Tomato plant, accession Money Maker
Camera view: horizontal (90 deg, fisheye); turntable rotation: 120 degrees
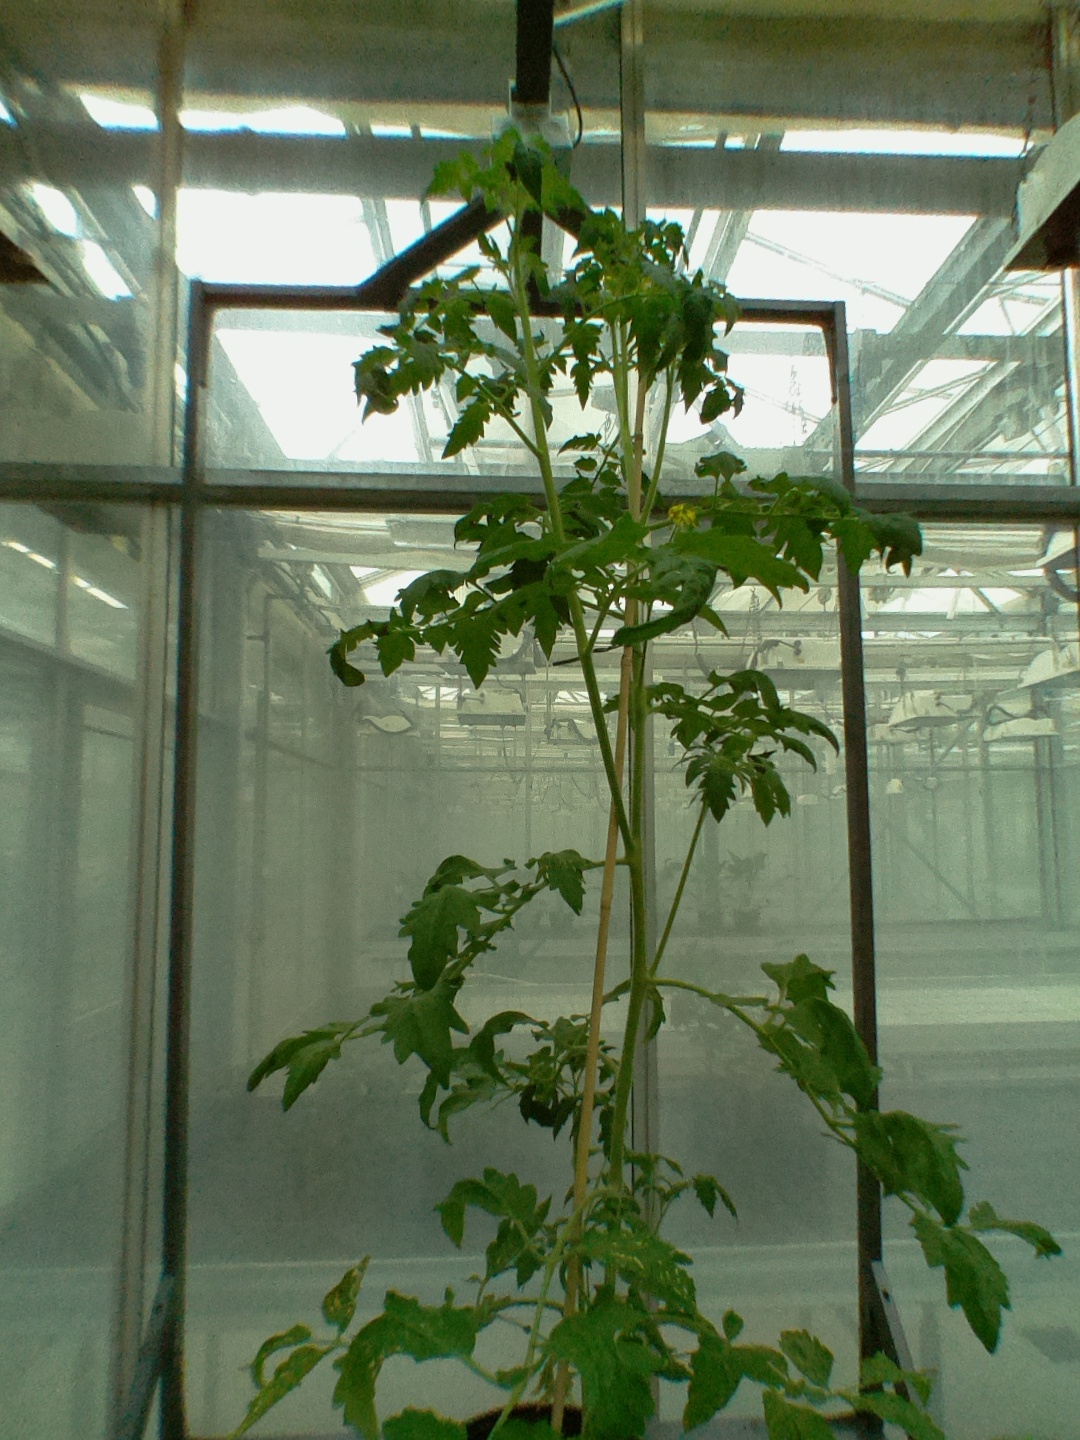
BBCH growth stage 69: End of flowering, 90%-100% of flowers open, more petals falling